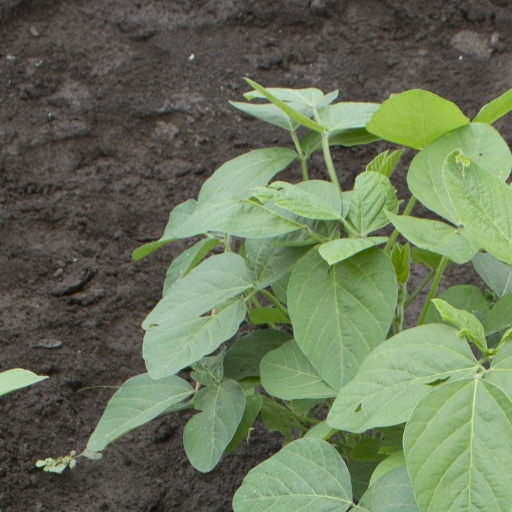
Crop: soybean